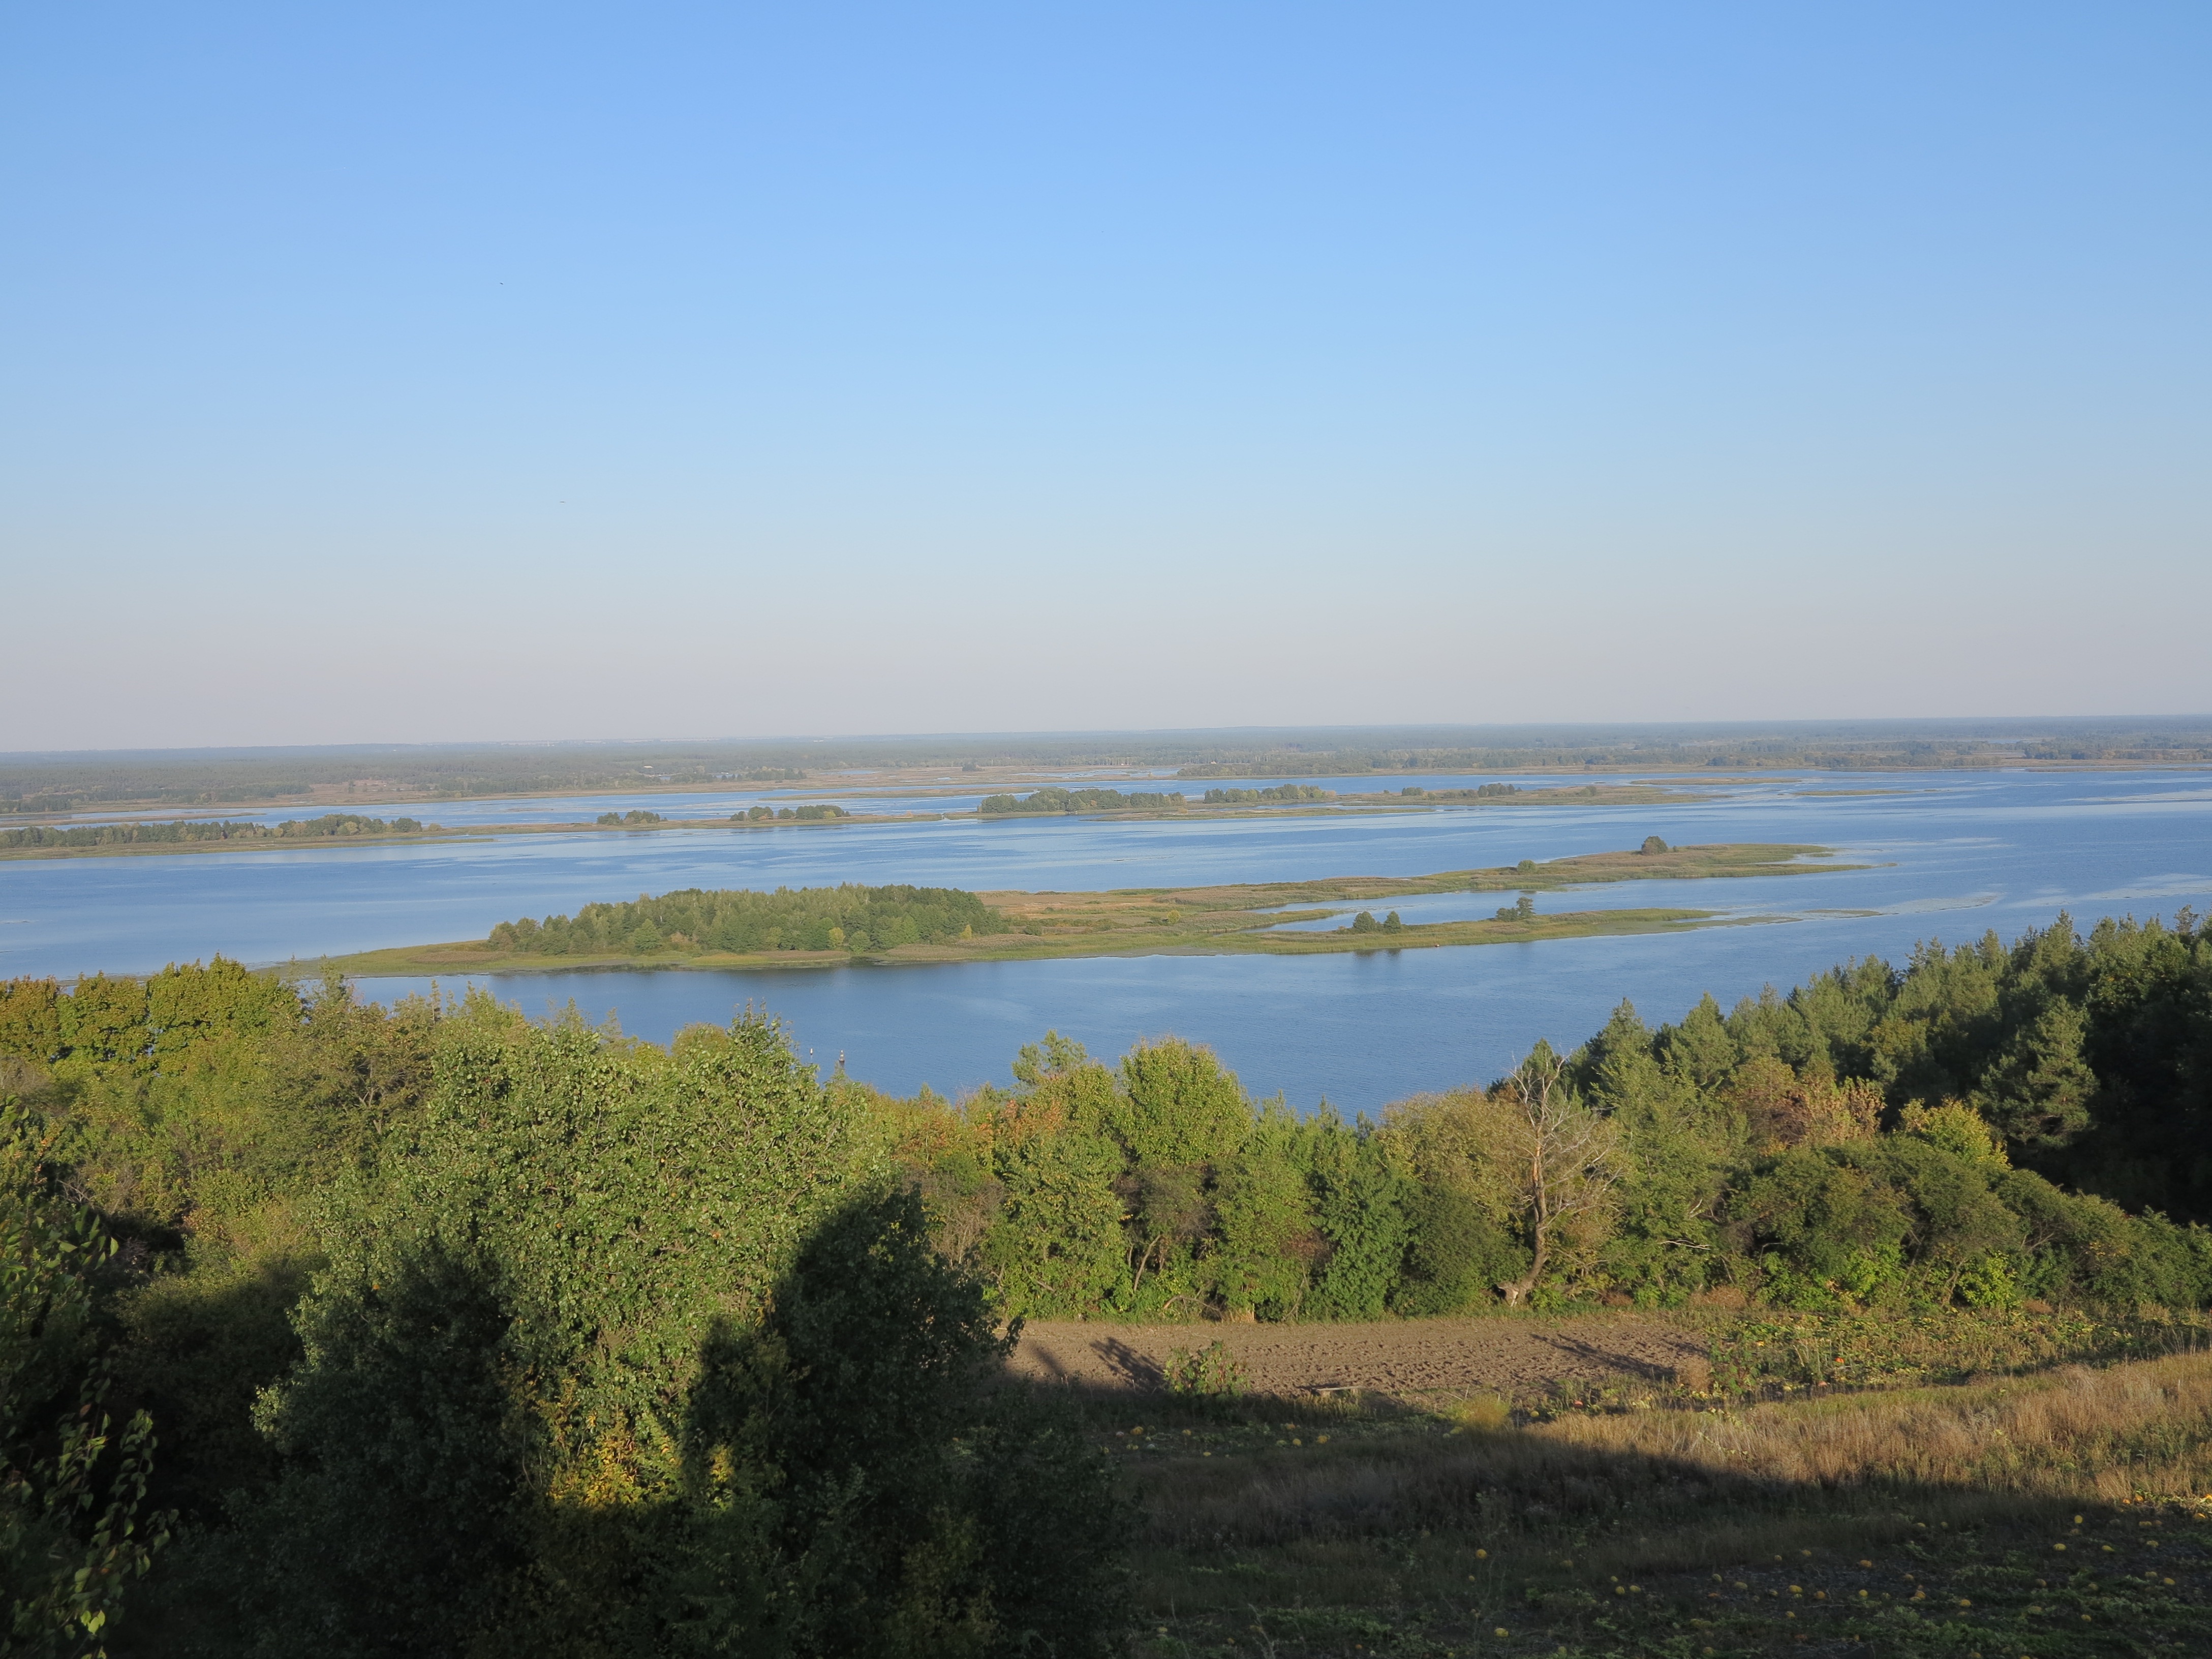
beach, landscape, sea, coast, nature, forest, ocean, horizon, marsh, sky, hill, shore, lake, river, cliff, bay, reservoir, terrain, body of water, wetland, habitat, loch, ecosystem, dnieper, natural environment